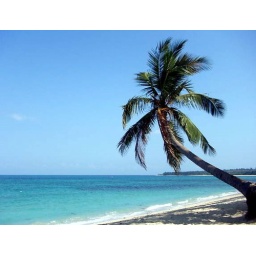
coconut tree in saud beach